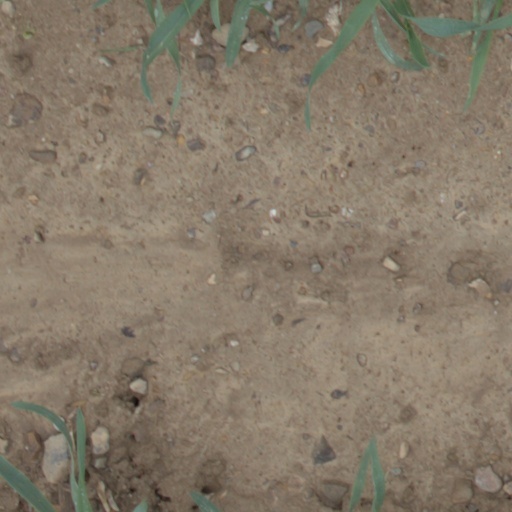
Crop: wheat